Cork Institute of Technology

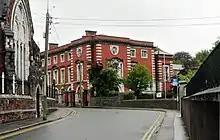
CIT Crawford College of Art and Design

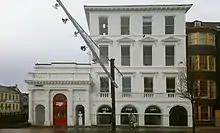
New C.I.T. Crawford building Grand Parade

The CIT Crawford College of Art & Design is a constituent college of Cork Institute of Technology. The CIT Crawford College offers full-time courses to bachelor's degree, Masters and Higher Diploma levels, all validated by CIT and the Higher Education and Training Awards Council (HETAC).